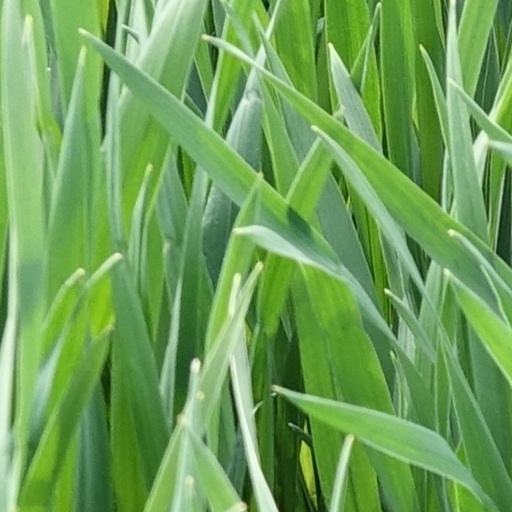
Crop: wheat